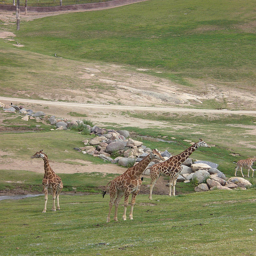
Four giraffes are grazing in a green field.
Four giraffes standing around on the grass near rocks.
Four giraffe facing up on a hill.
a bunch of giraffes walk on a grassy hill side
Several Zebras are standing in the wilderness together.